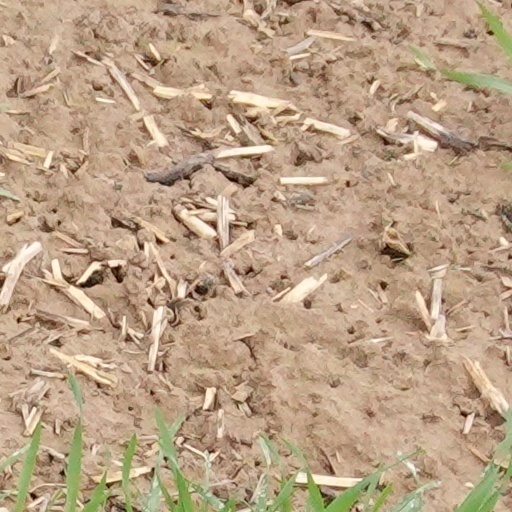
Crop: wheat